Azerbaijan in the Eurovision Song Contest 2022

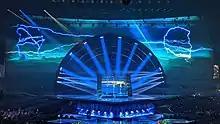
Nadir Rustamli performing during the second semi-final

Nadir Rustamli took part in technical rehearsals on 2 and 5 May, followed by dress rehearsals on 11 and 12 May. This included the jury show on 11 May where the professional juries of each country watched and voted on the competing entries.